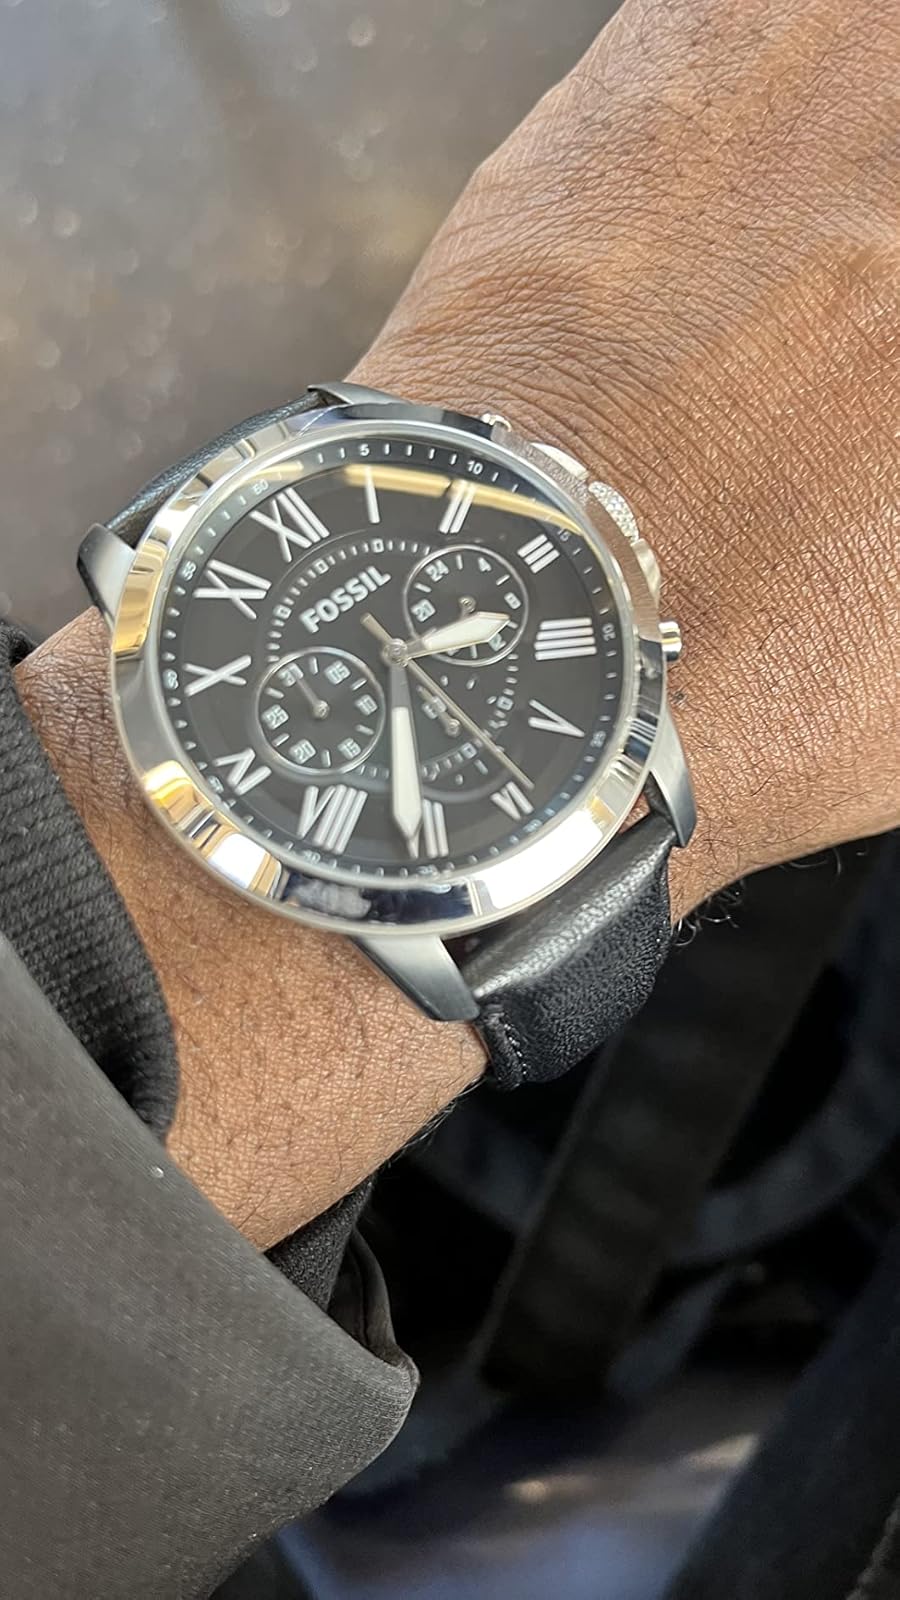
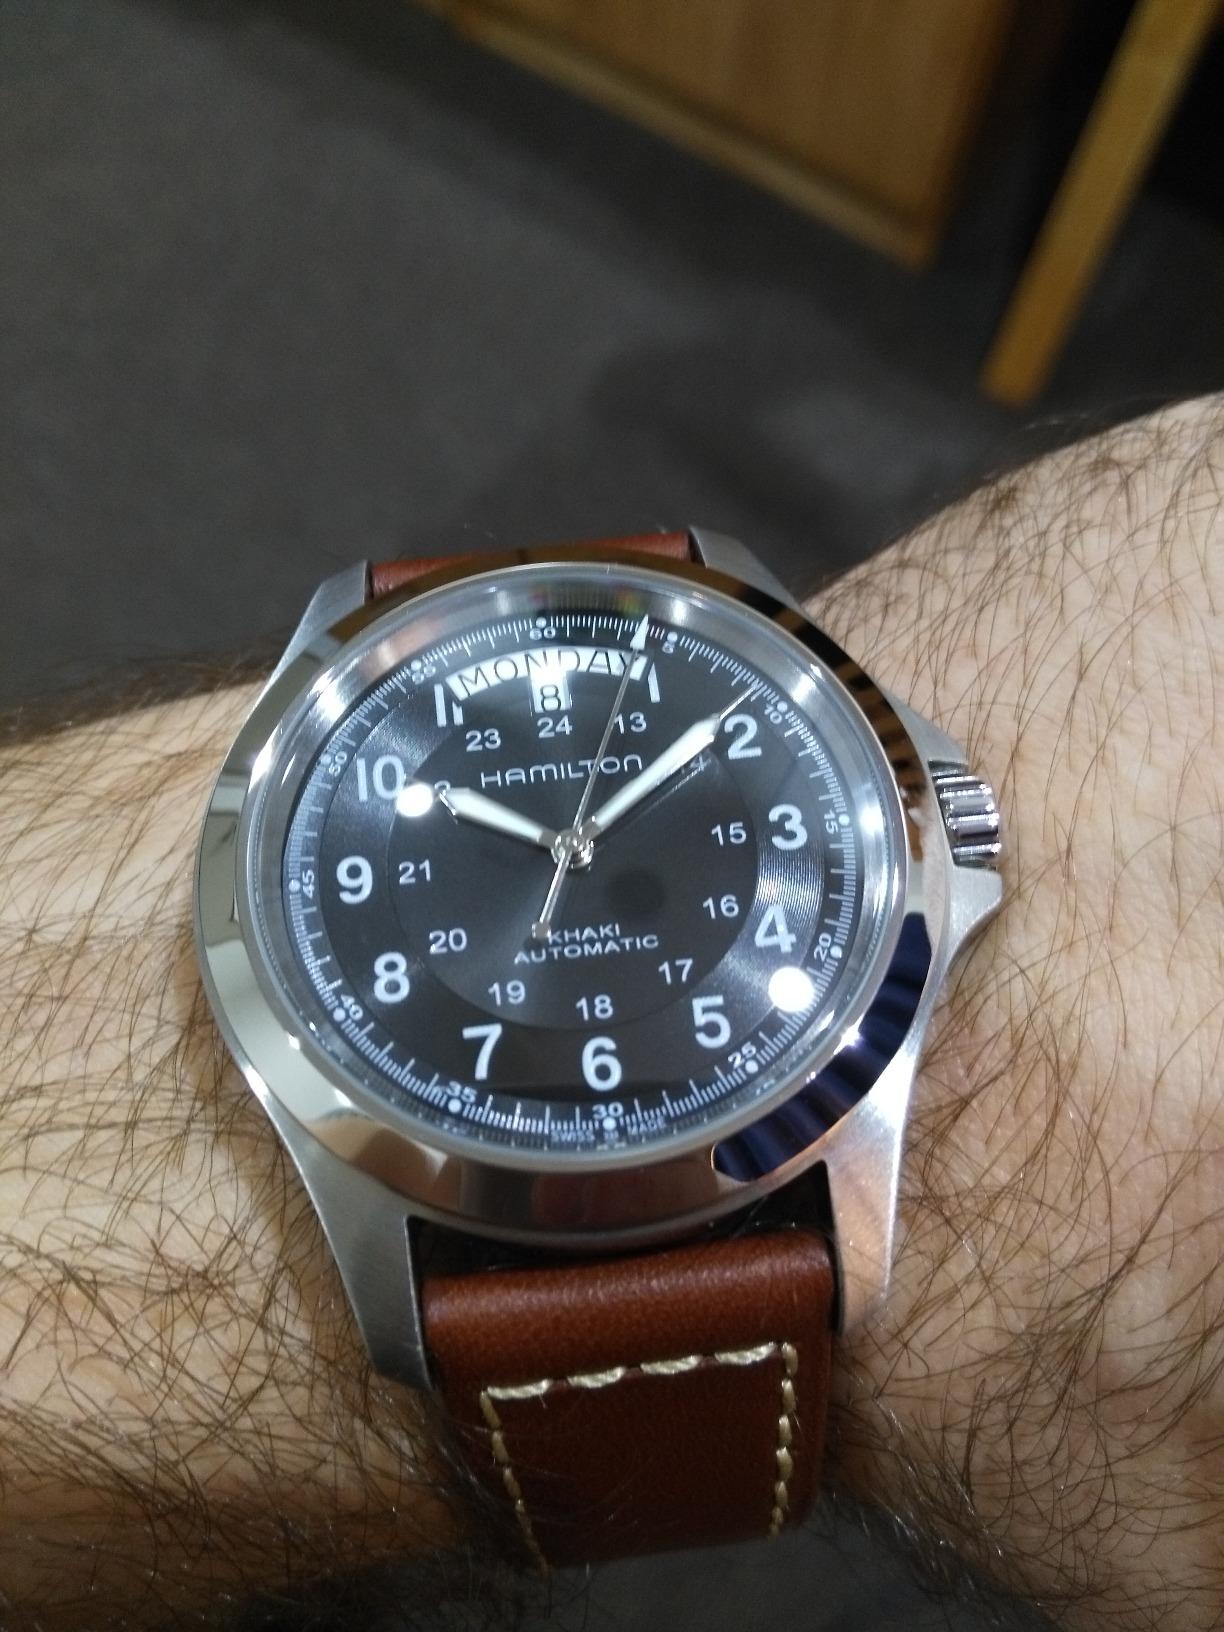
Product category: accessories_watch
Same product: no